Ernst Gottfried Fischer

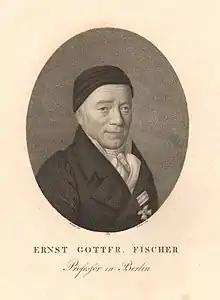
"Ernst Gottfried Fischer"

Ernst Gottfried Fischer (17 July 1754 – 27 January 1831) was a German chemist. He was born in Hoheneiche near Saalfeld. After studying theology and mathematics at the University of Halle, he was a teacher in Berlin before becoming Professor of Physics in 1810. He translated Claude Berthollet's publication "Recherches sur les lois de l'affinitié" in 1802. He proposed a system of equivalents based on sulfuric acid equal to one hundred.